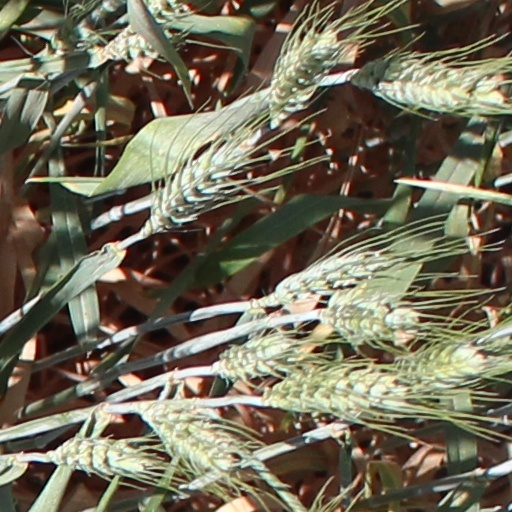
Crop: wheat